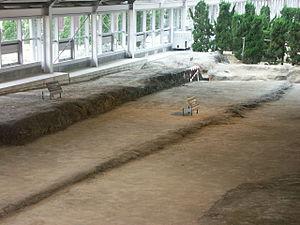
Photographie de la trace de la faille apparue lors du séisme de Kobé (Japon) en 1995, préservée dans le musée ""Awaji Island Nojima Fault Preservation Museum"""
La paléosismologie est l'étude des traces laissées dans les dépôts géologiques récents par d’anciens forts séismes. Elle a pour objectif d'identifier et de caractériser ces séismes et permet de compléter notre connaissance de la sismicité au-delà de la période "instrumentale" et "historique". Cette discipline contribue ainsi aux évaluations d’aléa sismique